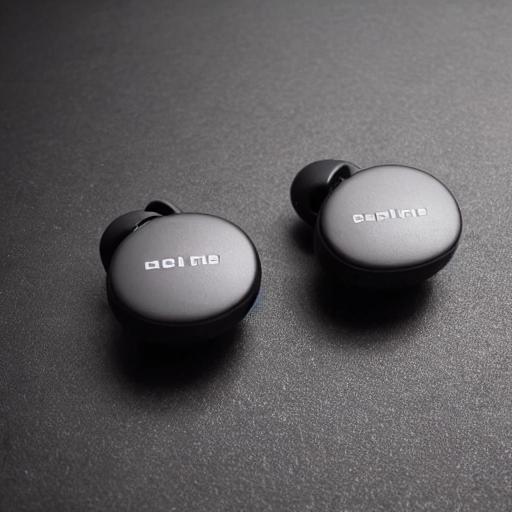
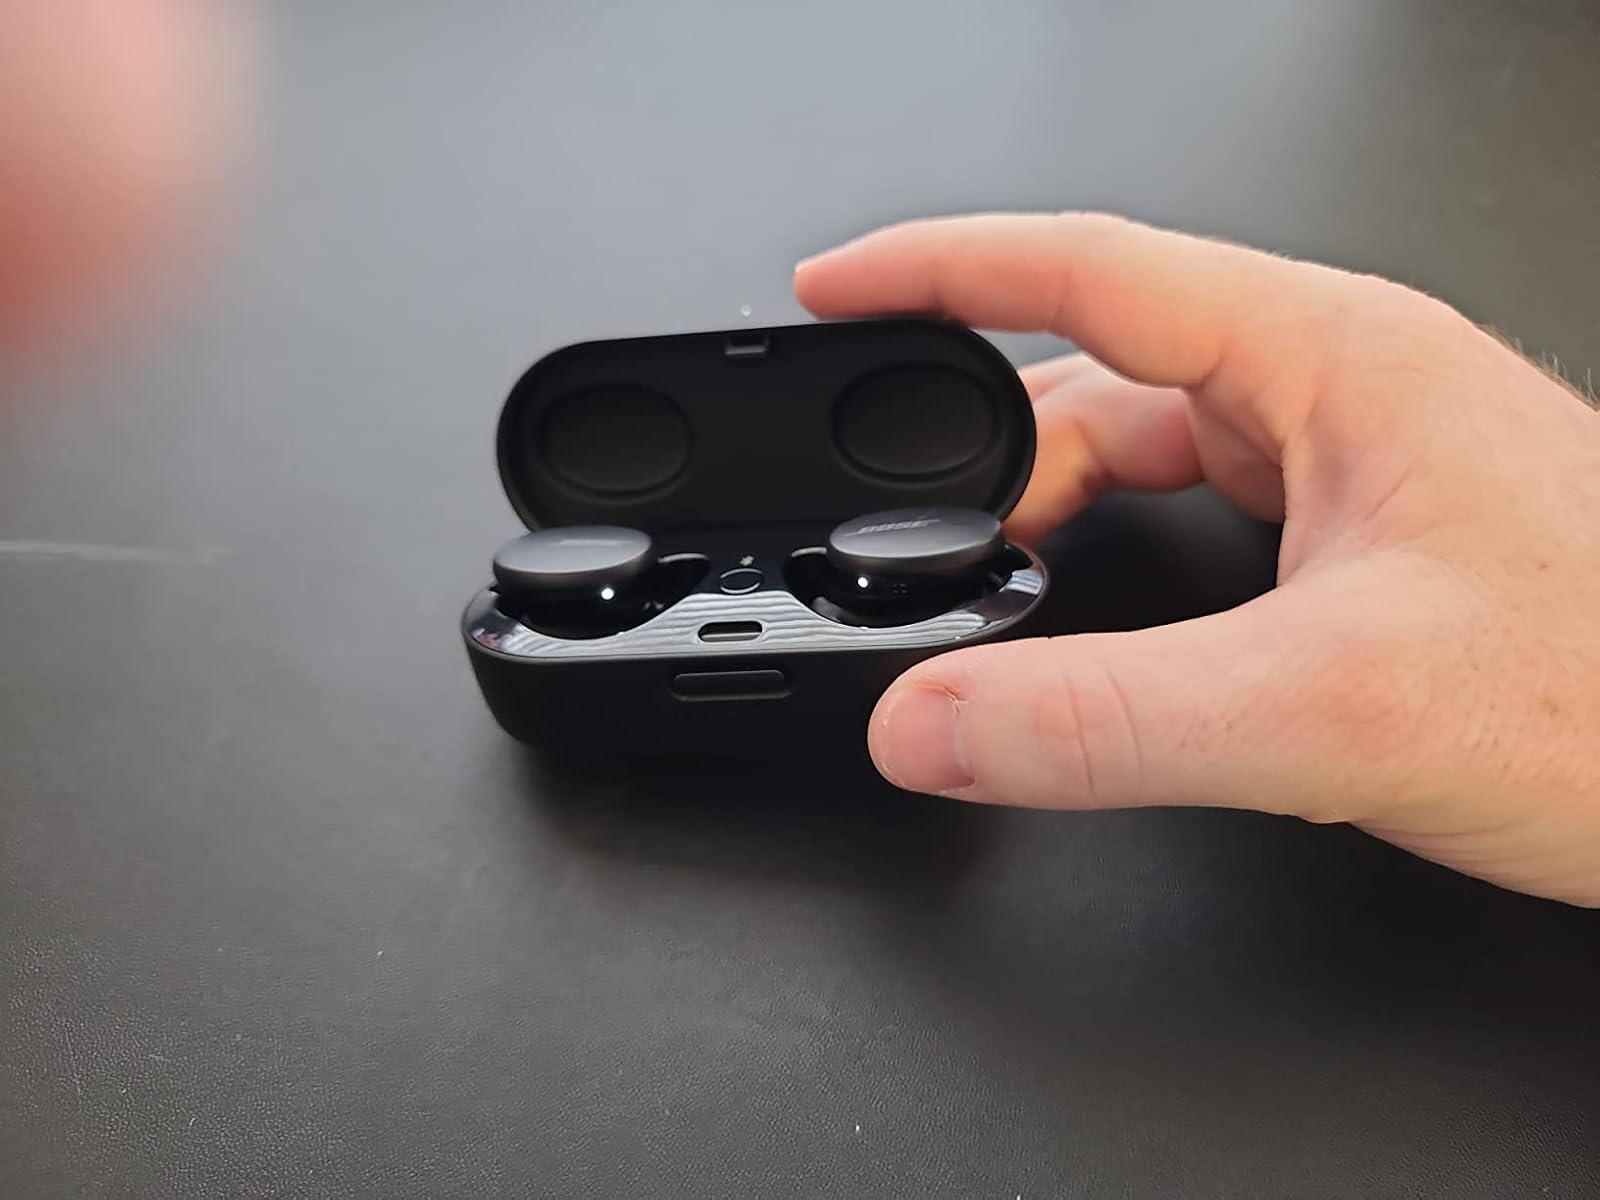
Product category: earbuds
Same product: no